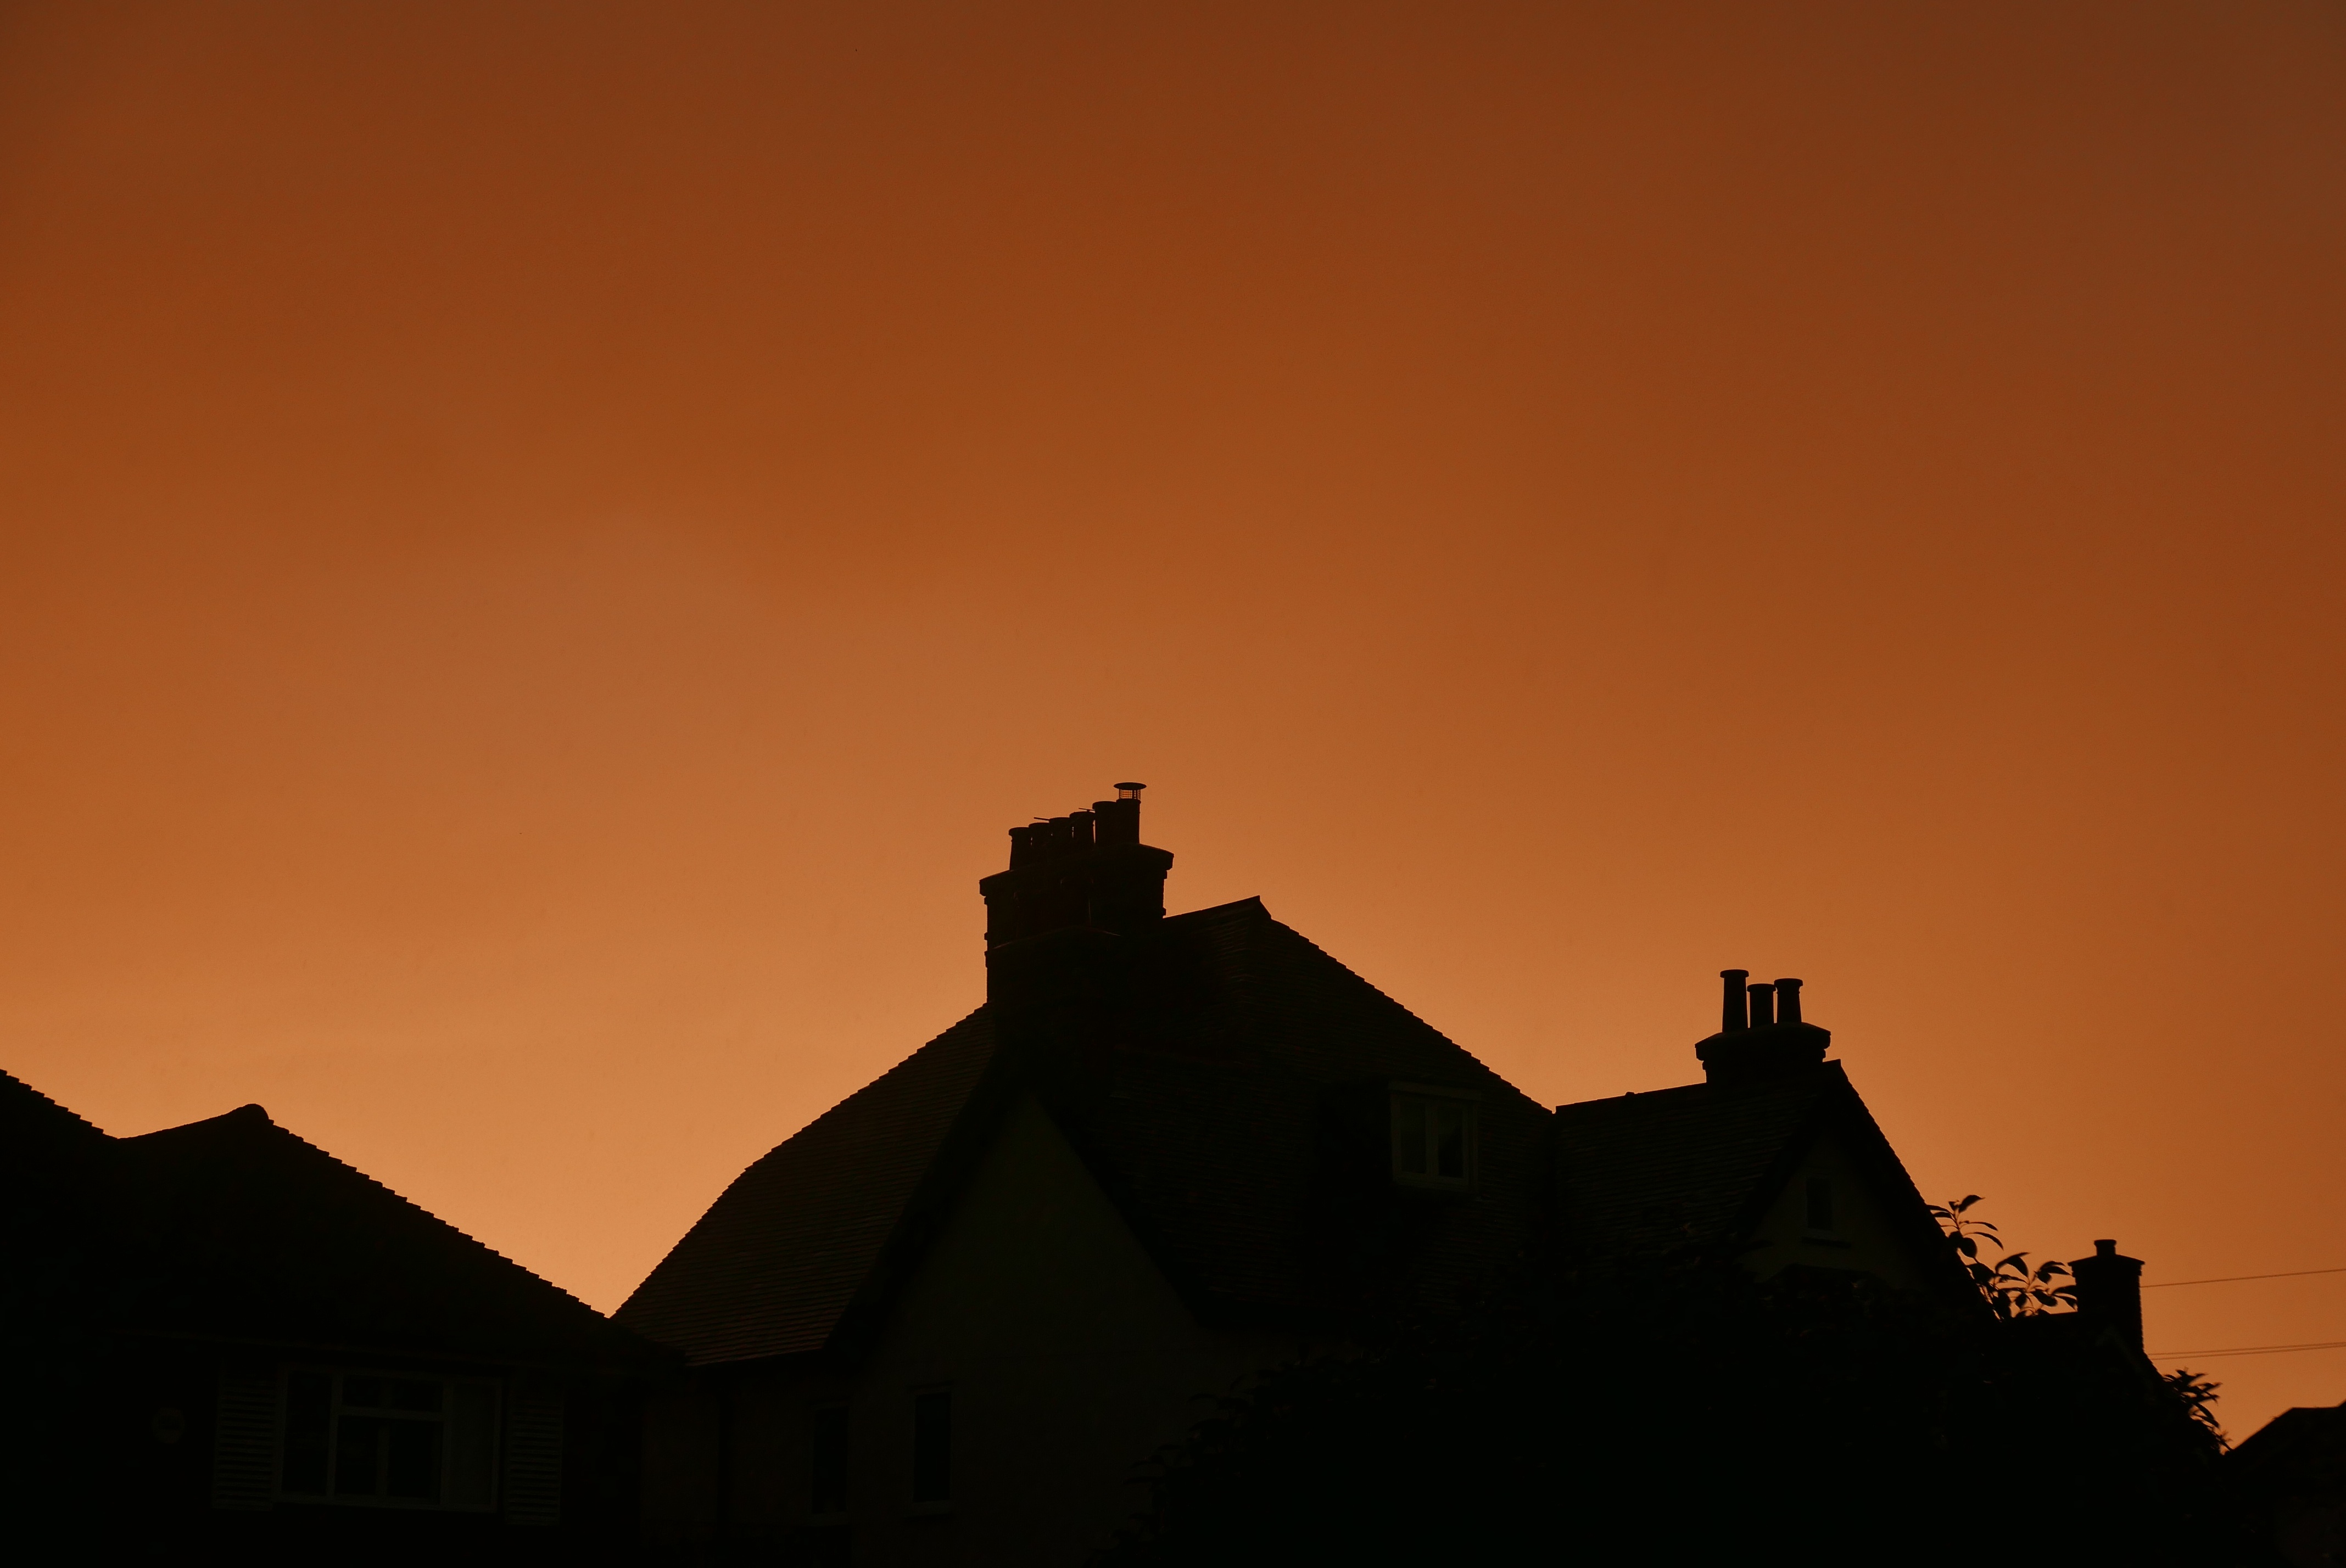
landscape, horizon, silhouette, cloud, sky, sun, sunrise, sunset, skyline, night, sunlight, morning, dawn, dusk, evening, storm, haze, darkness, clouds, afterglow, atmospheric phenomenon, sunsetting